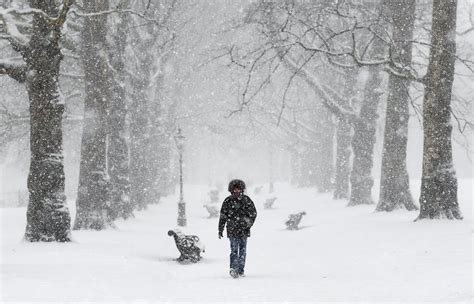
Weather: snow or frosty